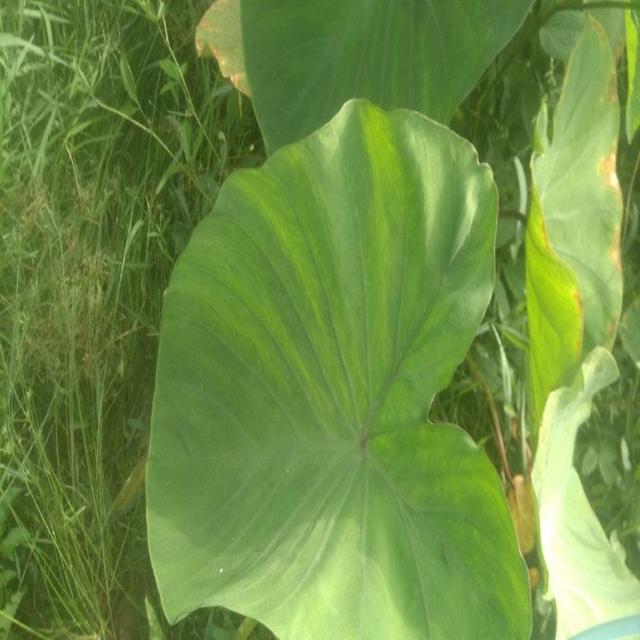
Label: Healthy